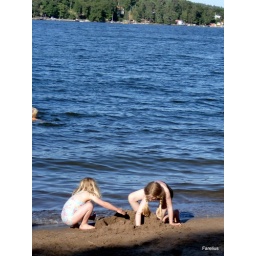
Sea, sand castles, white nights - summer in the middle of Stockholm, Sweden